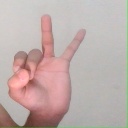
अक्षर: ण